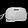
Label: Bag